List of WWE attendance records

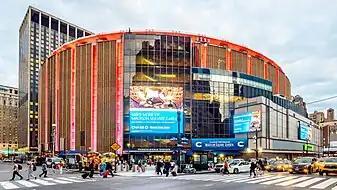
Madison Square Garden, long considered WWE's home arena, holds a number of pro wrestling attendance records.

The following is a list of the largest attendances in the history of the American professional wrestling promotion WWE.